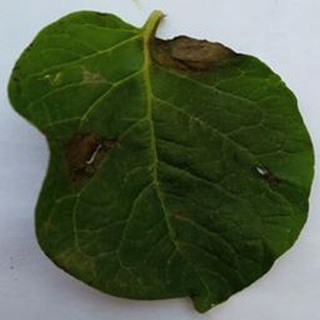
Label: potato_late_blight